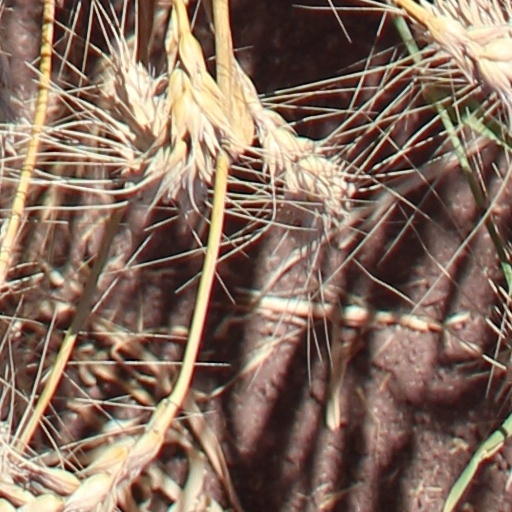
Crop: wheat